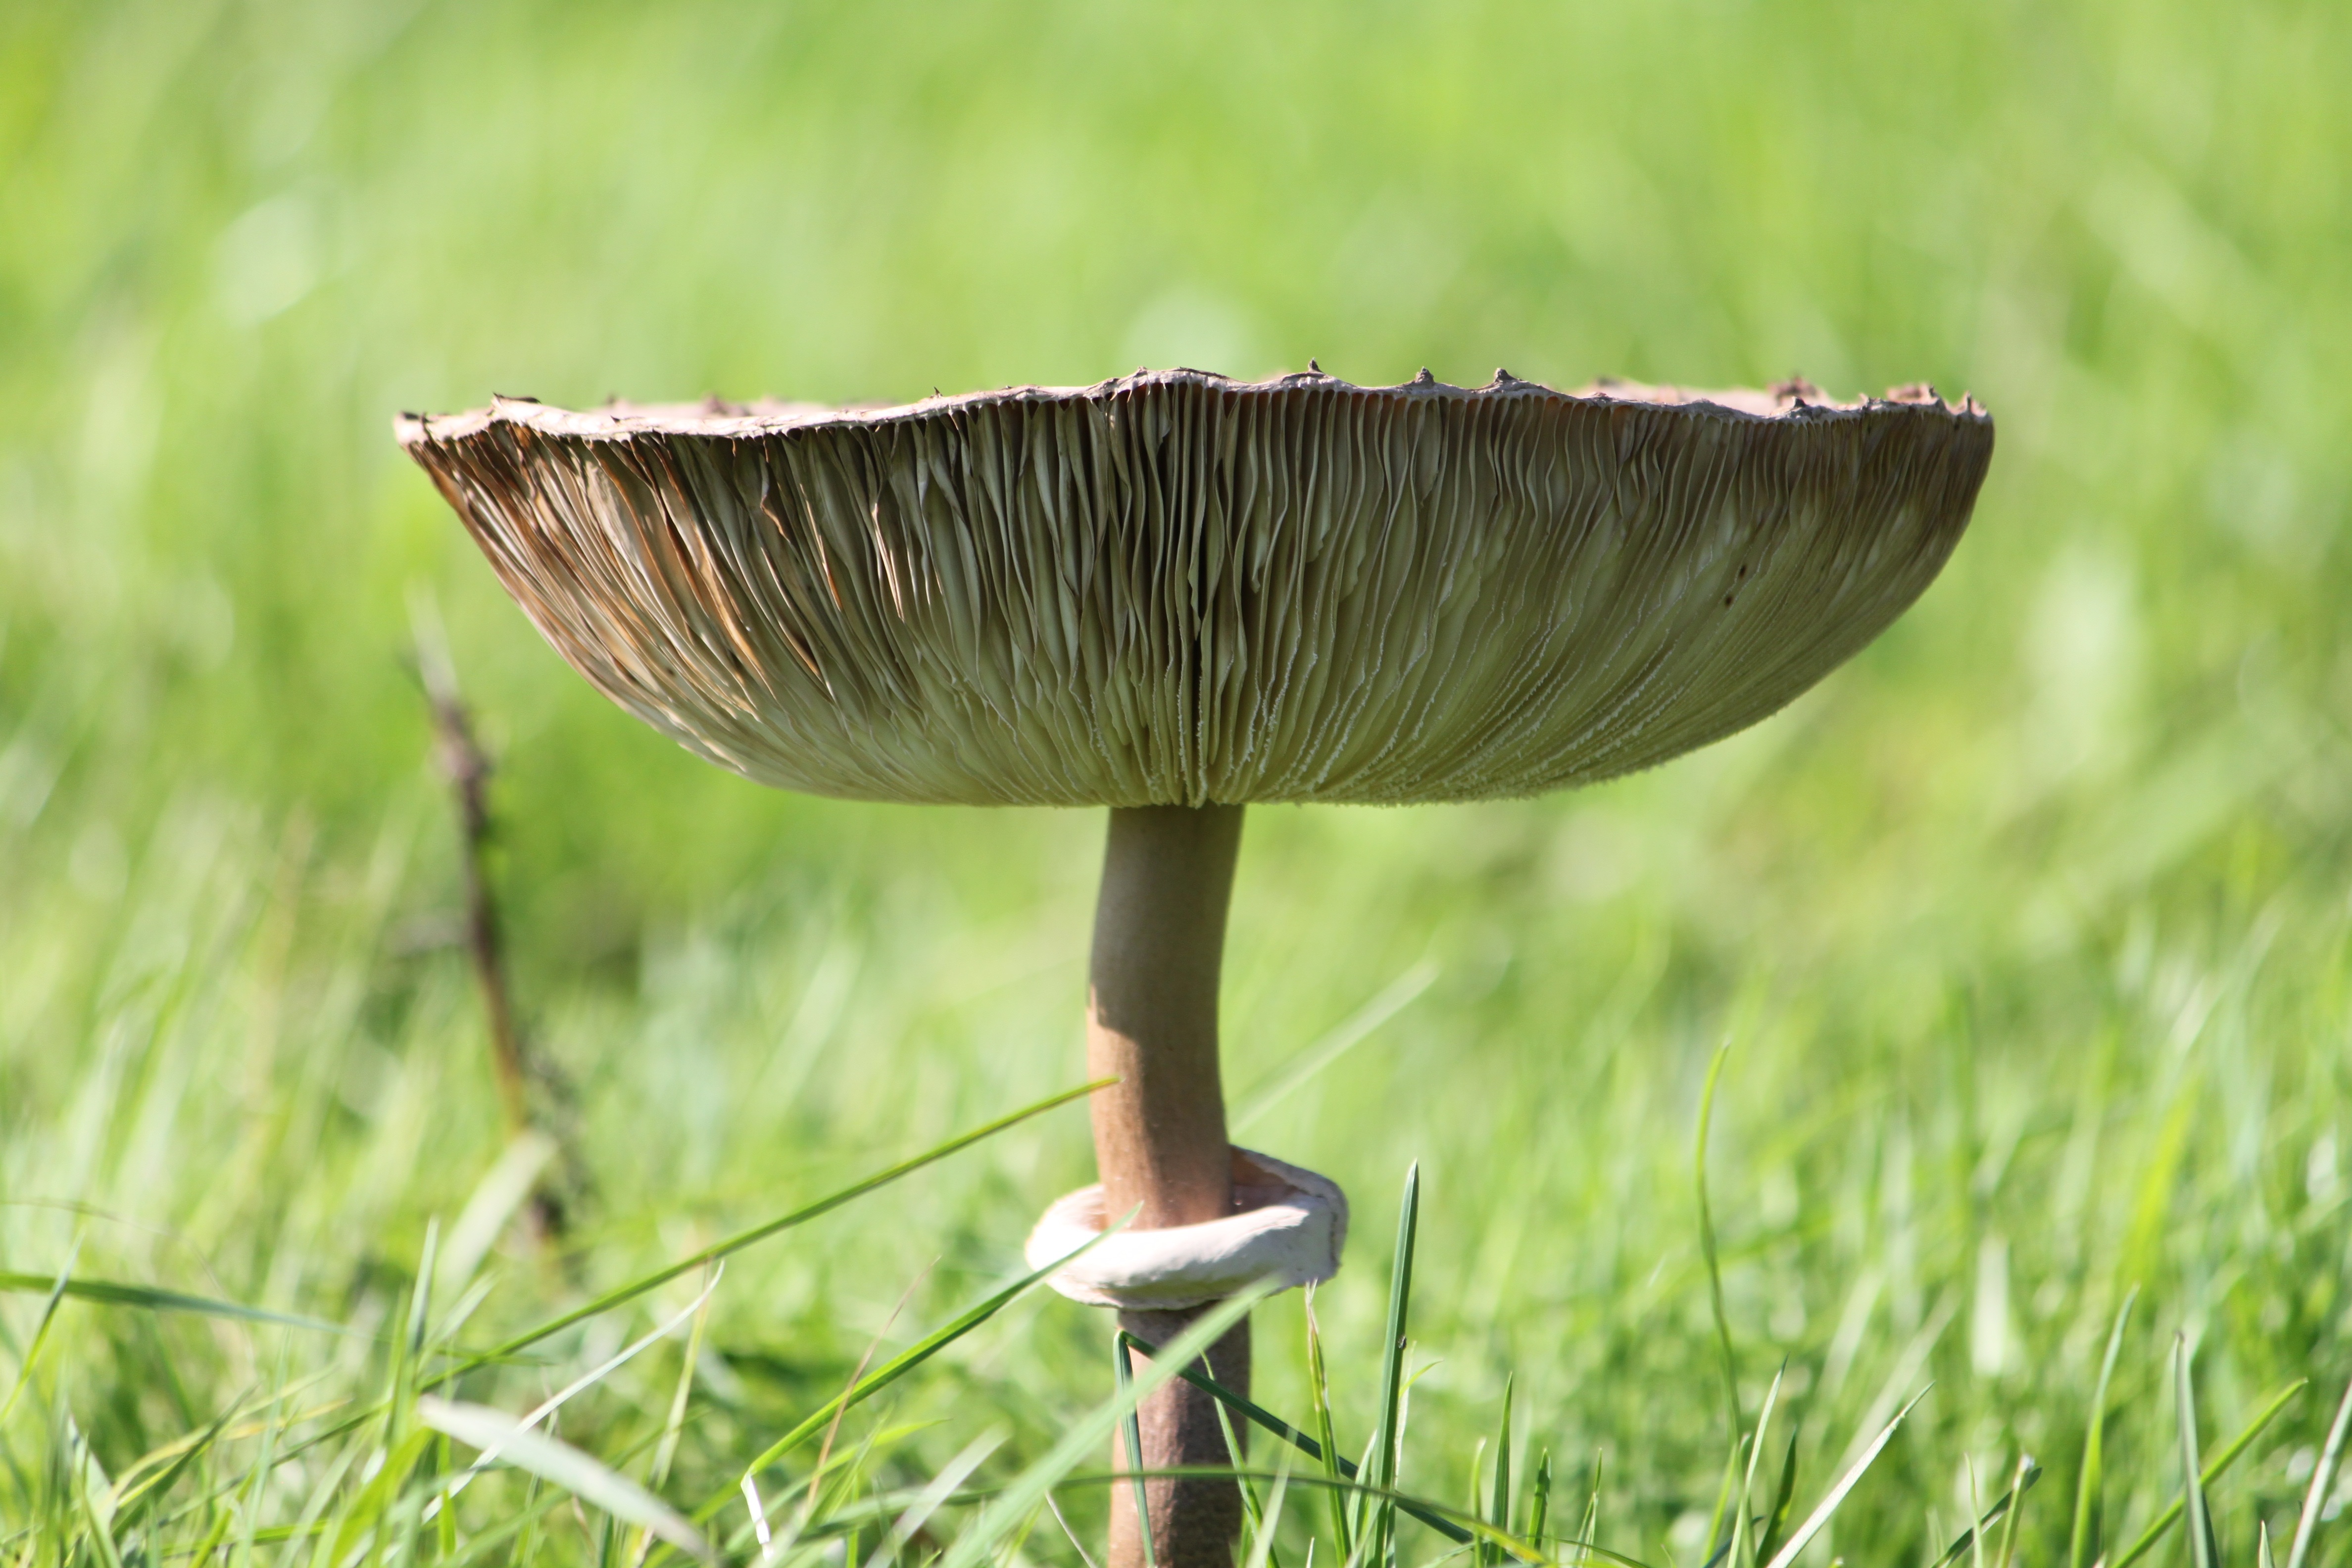
tree, nature, grass, plant, lawn, leaf, flower, green, botany, mushroom, flora, close up, fungus, fungi, habitat, macro photography, grass family